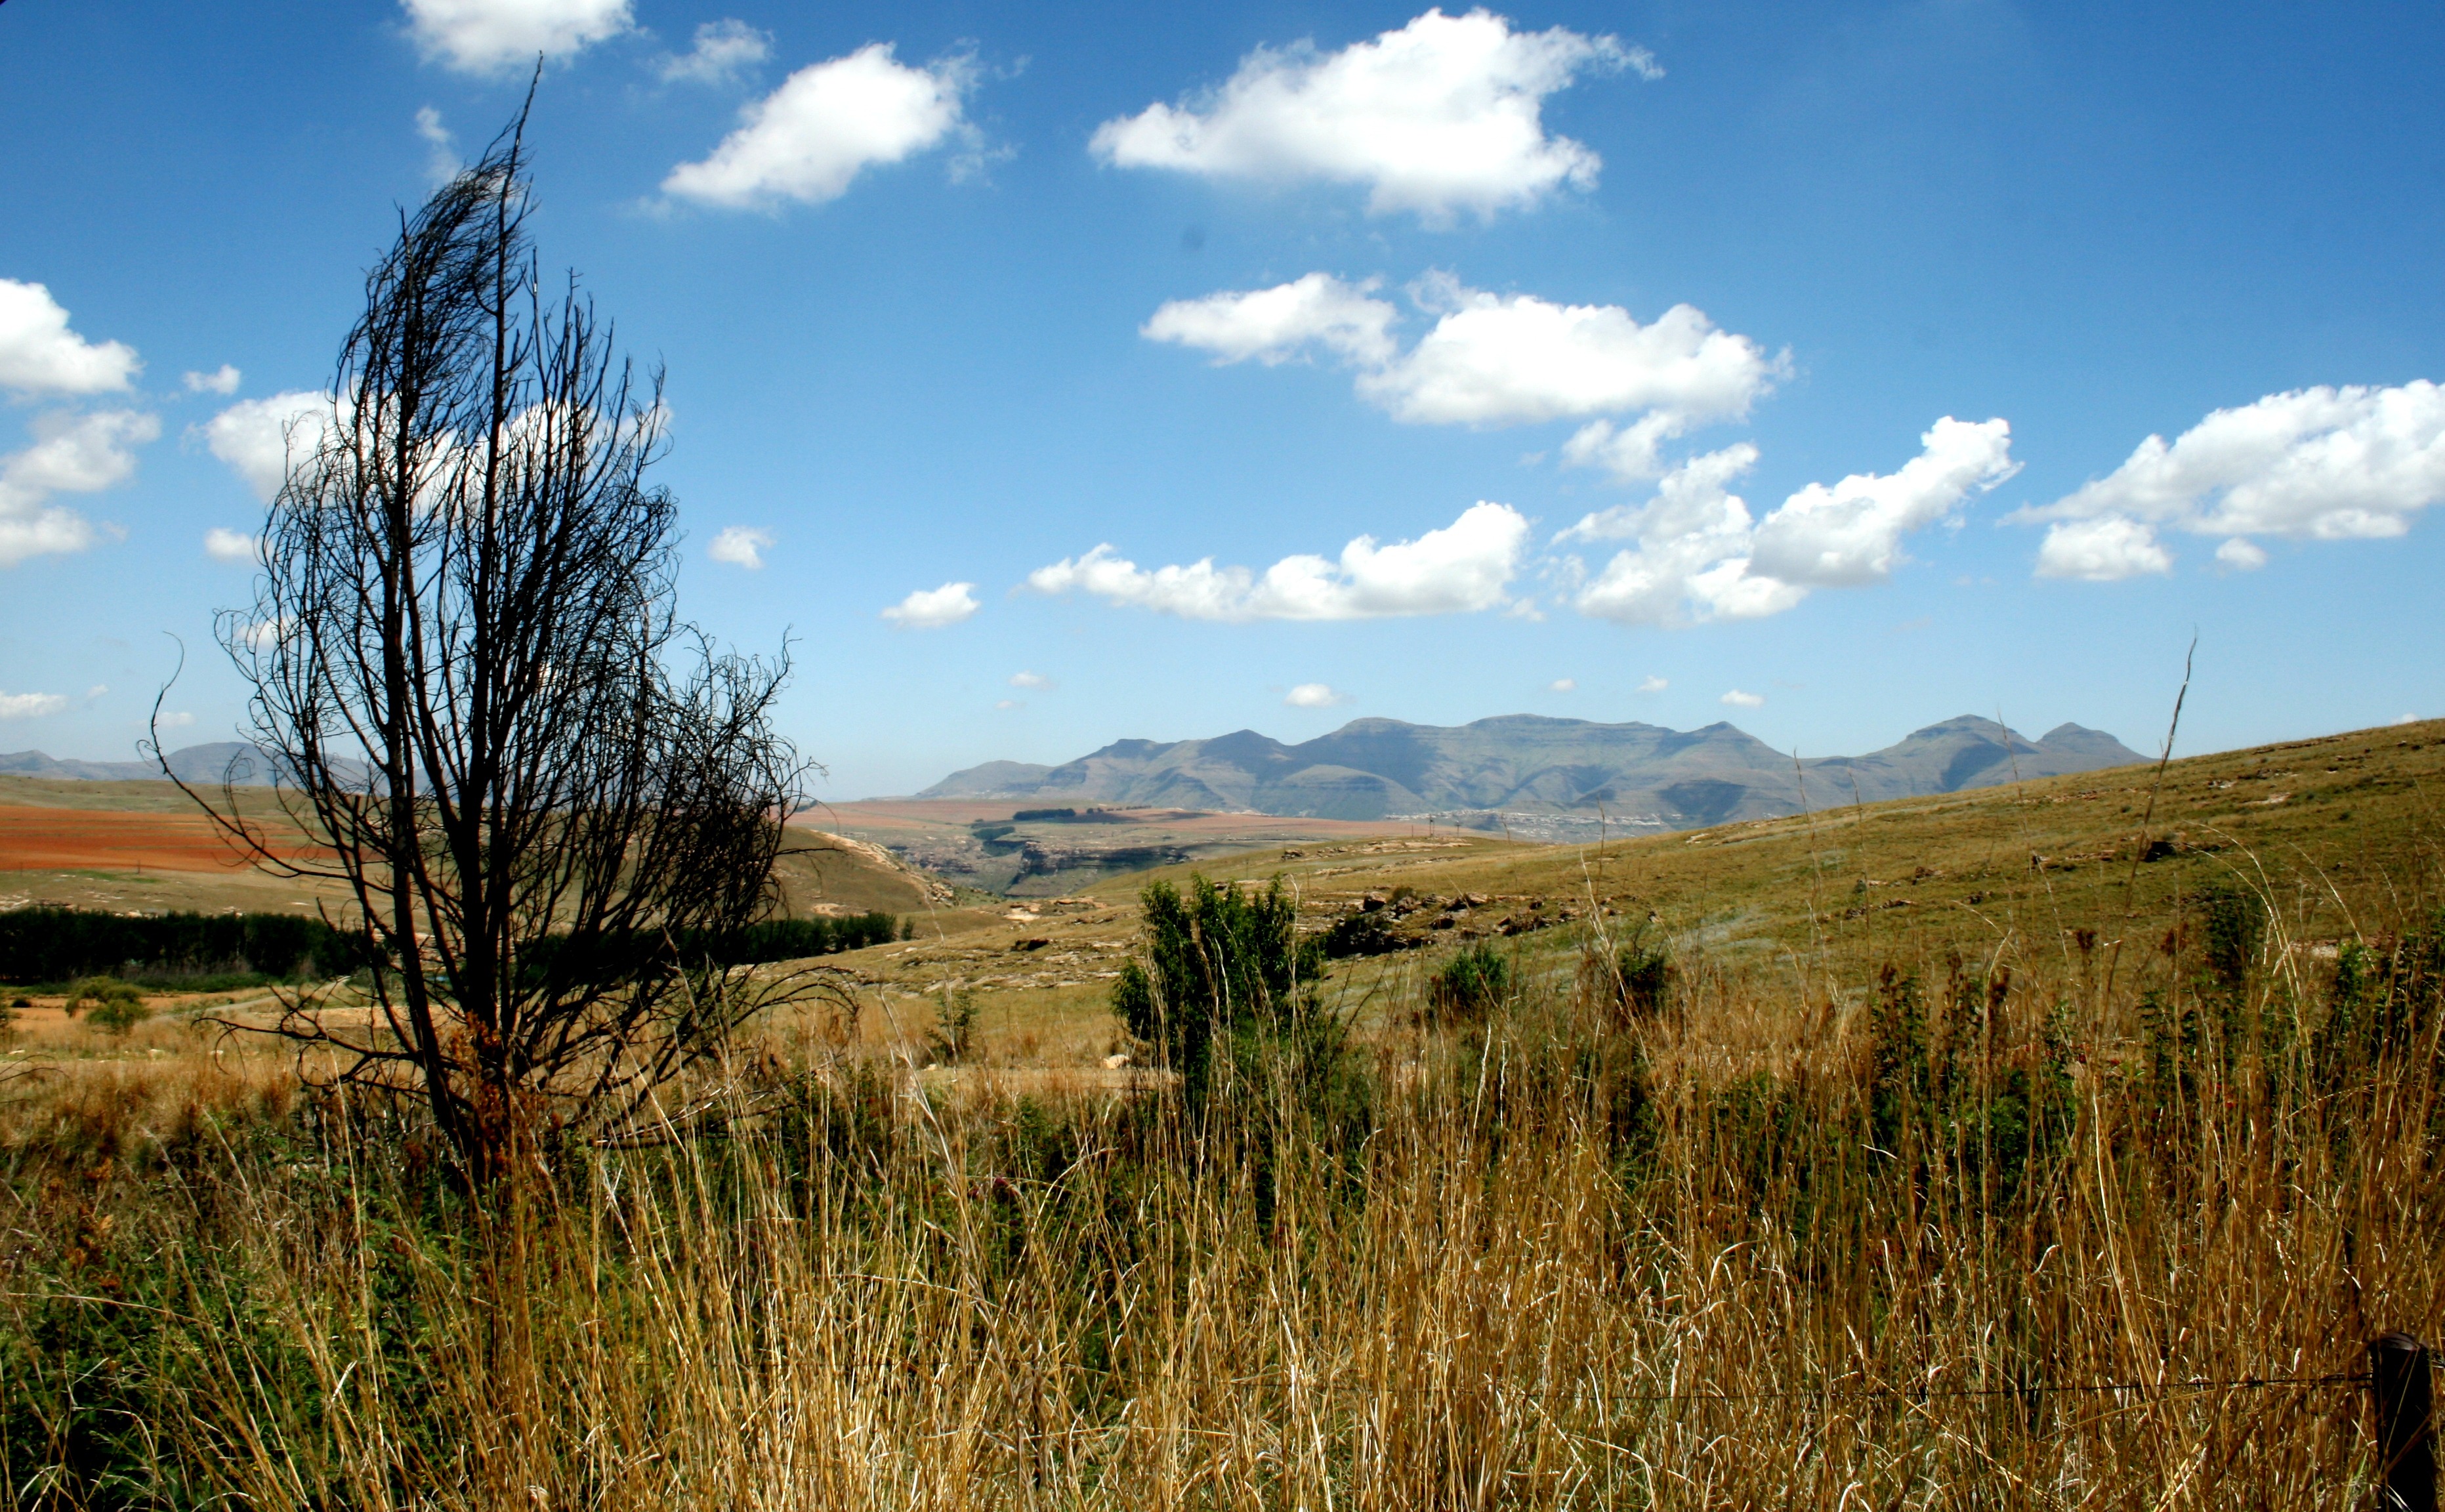
landscape, tree, nature, grass, horizon, wilderness, mountain, cloud, sky, field, meadow, prairie, hill, summer, dry, savanna, ridge, plain, clouds, grassland, plateau, habitat, ecosystem, steppe, rural area, veld, natural environment, geographical feature, grass family, mountainous landforms